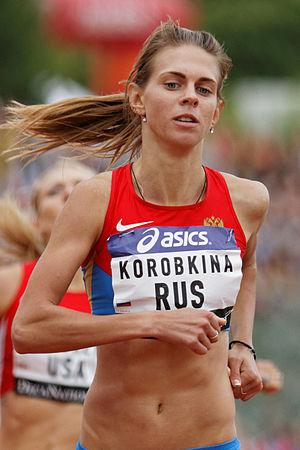
Elena Korobkina est une athlète russe, spécialiste des courses de demi-fond.